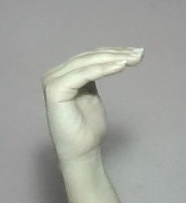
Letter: haa